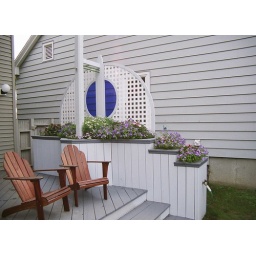
Lattice and stain glass screen above tiered planter